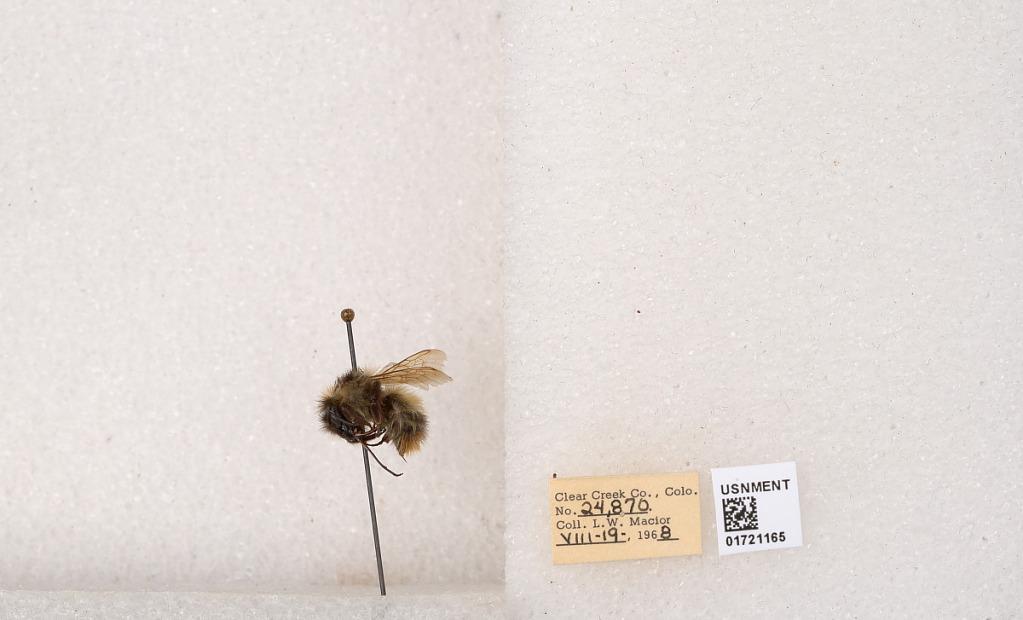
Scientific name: Bombus kirbyellus
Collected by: L. Macior
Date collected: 1968-8-19
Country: United States
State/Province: Colorado
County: Clear Creek
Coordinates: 39.6891, -105.644